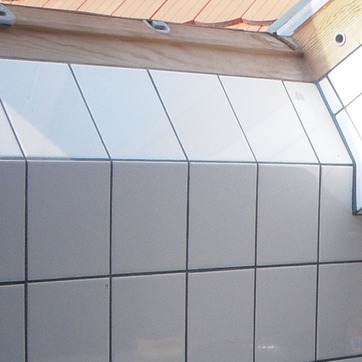
Material: tile